Lichtburg

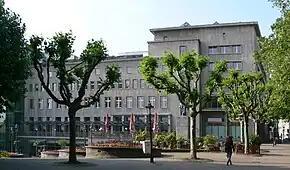
The rebuilt Essen Lichtburg

The Lichtburg in Essen was built as a result of the city general plan of 1924, which included the redevelopment of the Burgplatz in the city centre by Die Burgplatz-Bau AG, a consortium of city government and private investors, to include a large new cinema within an office building, in order to give the city centre "urban flair". The exterior was designed by municipal planner Ernst Bode in a stark New Objectivist style without surface adornment; the interior by the local company of Heydkamp und based on designs by the city architect, Lothar Kaminski. The building had a 20-metre dome, at the time the largest in a German theatre. It had 2,000 upholstered seats with an electrical system which sent a message to the cashier when the seat was occupied, and a 150,000 Reichsmark Wurlitzer organ, at the time the largest in any European cinema, with sound effects including traffic noise and thunder. The 30-person orchestra was drawn in part from the Gürzenich Orchestra. The cinema opened on 18 October 1928: evening dress was requested from those attending the multi-part gala, which included a concert performance and a ballet by a Parisian troupe from the Folies Bergère before the featured film, "Marquis d'Eon, der Spion der Pompadour".